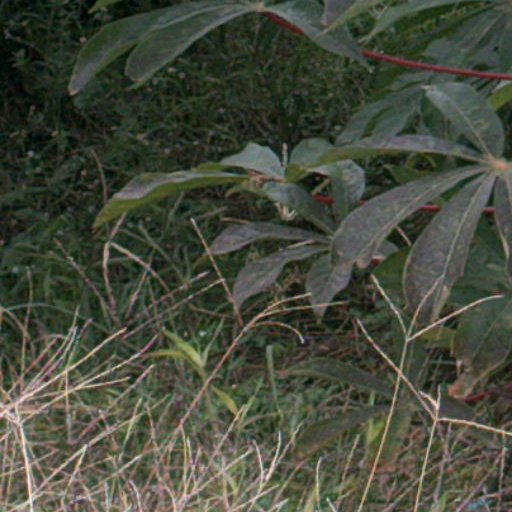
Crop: cassava